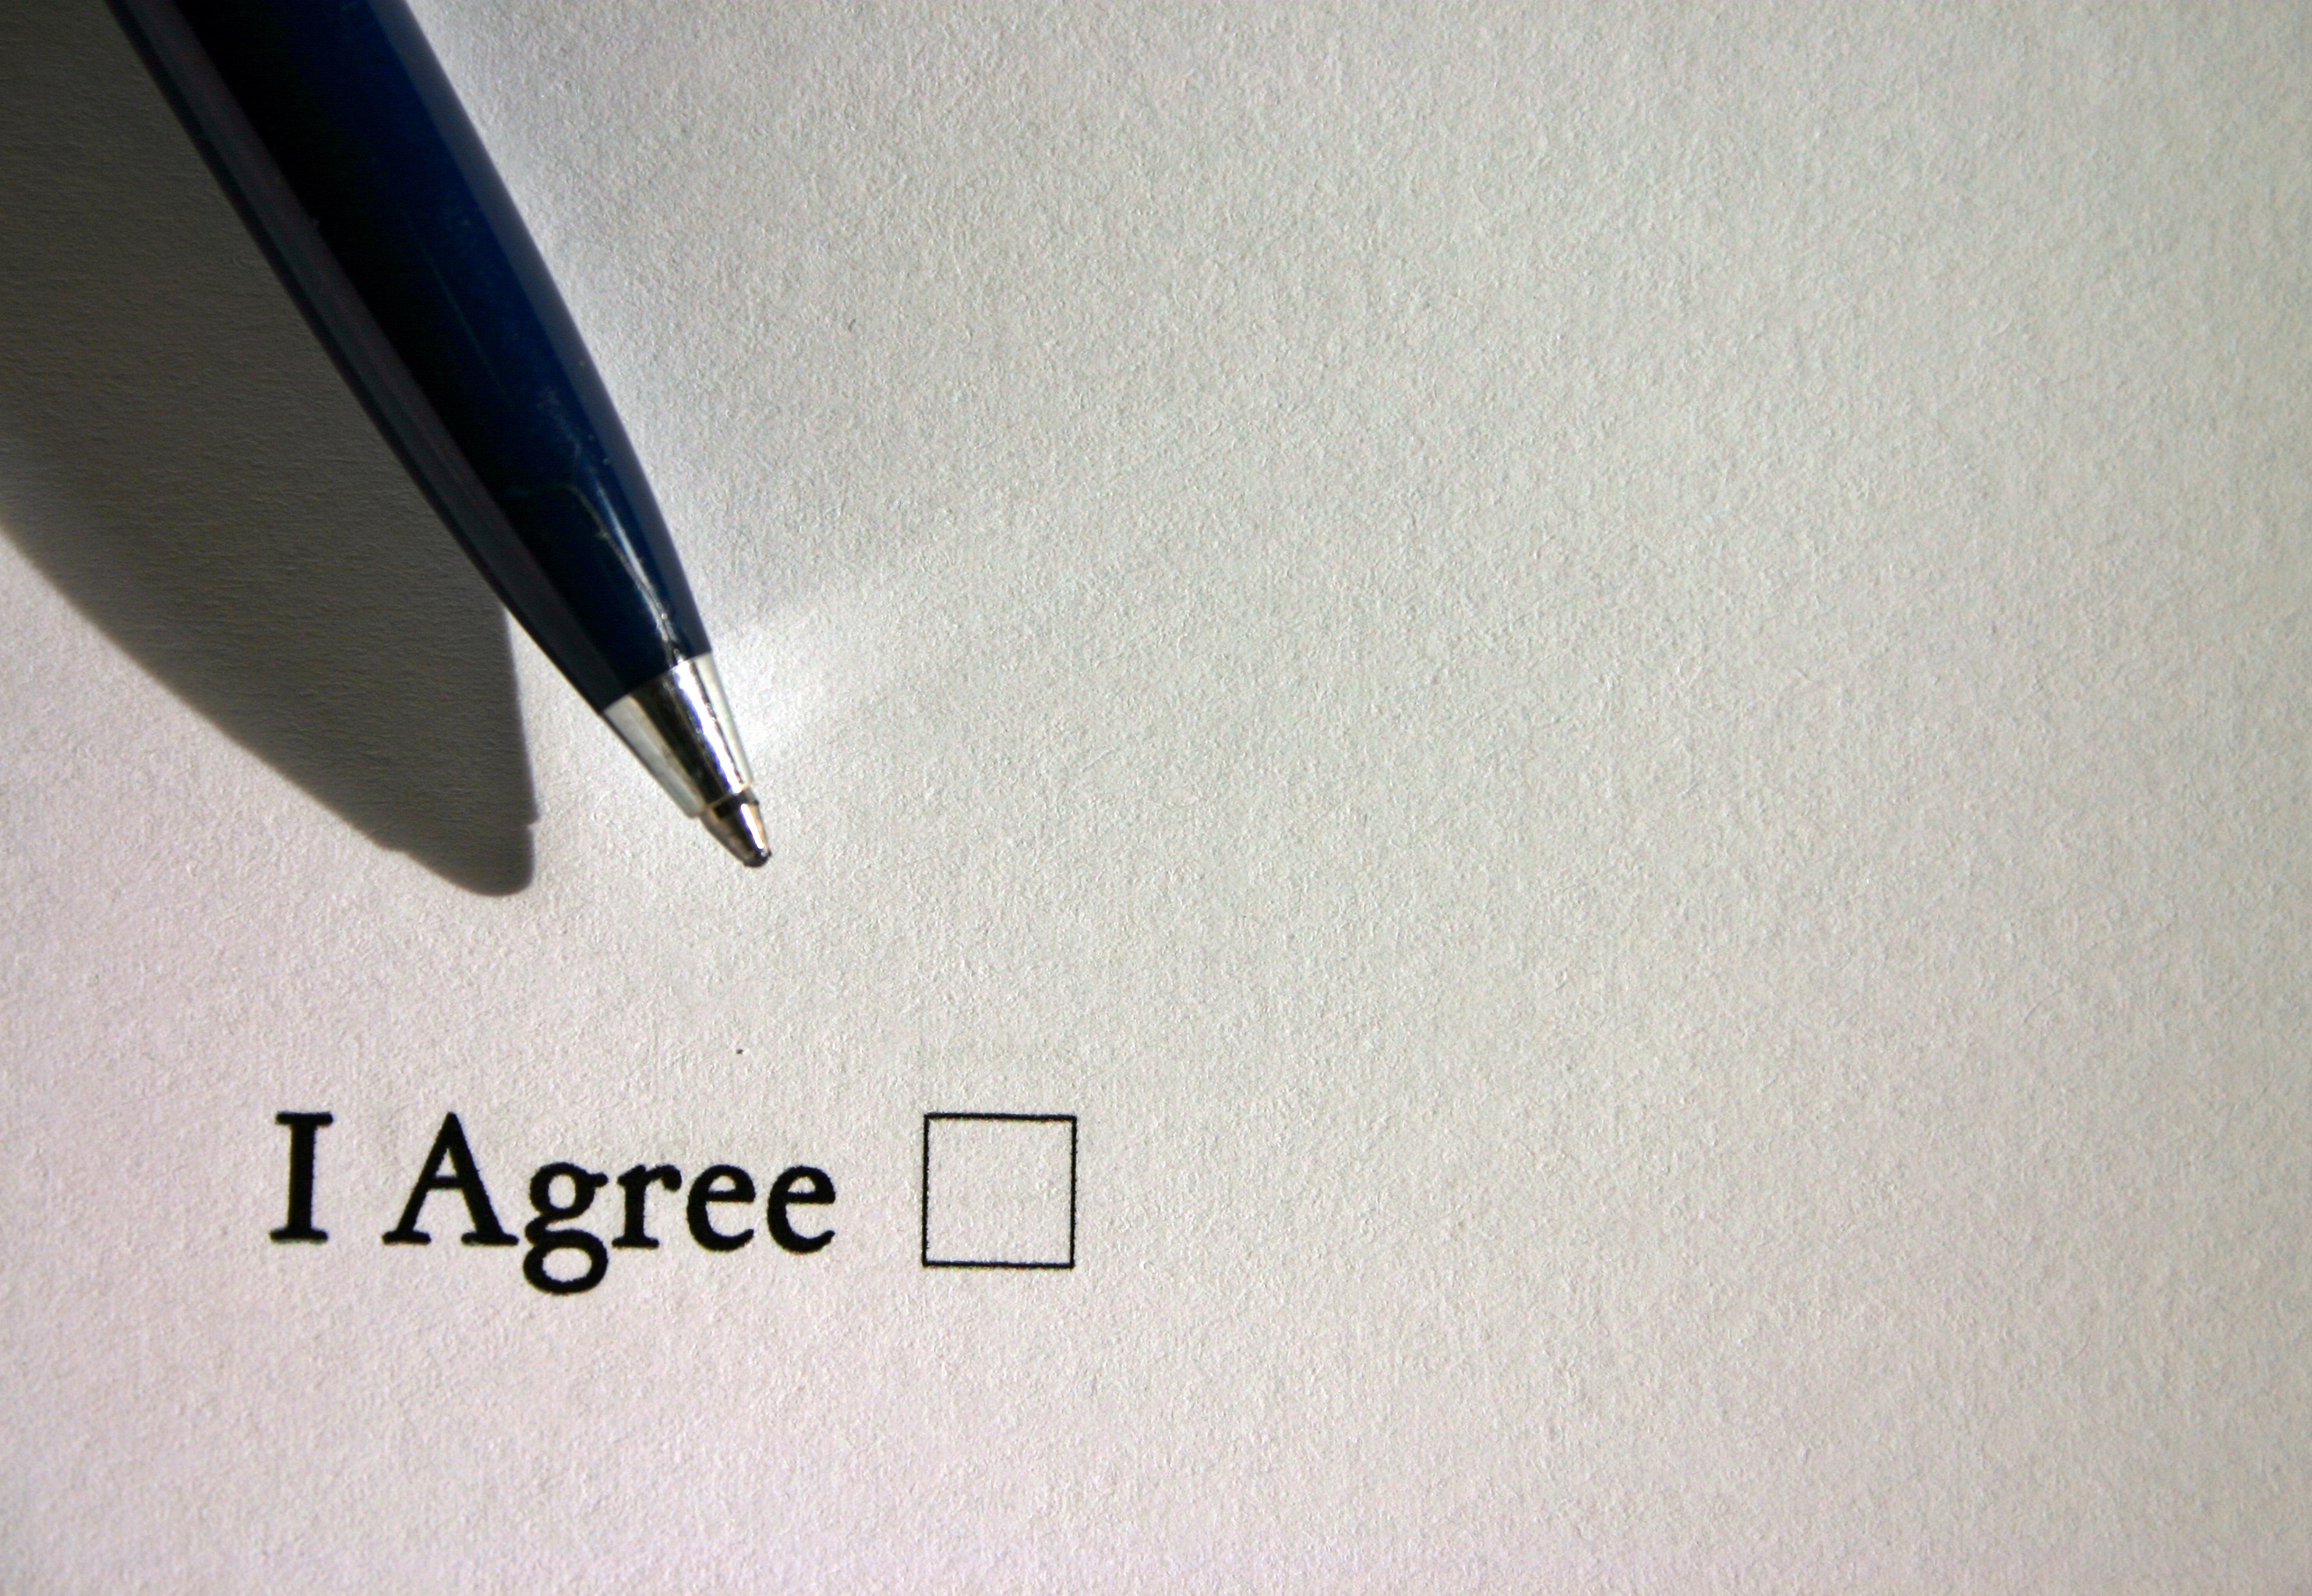
writing, pen, sign, business, box, cross, paper, hook, arrangement, brand, decision, contract, sketch, drawing, yes, english, document, form, ankreuzen, coolie, agree, consent, agreement, comply, business degree, pact, checklist, check mark, check off, ticked off, conclusion of the contract